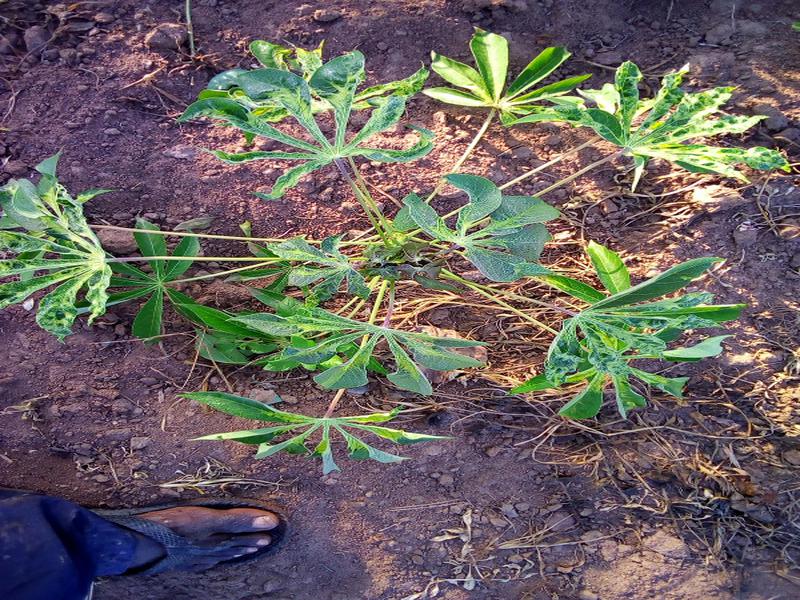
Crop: cassava
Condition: mosaic_disease